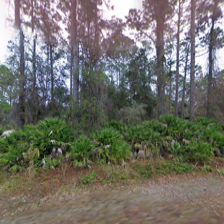
Label: streetView